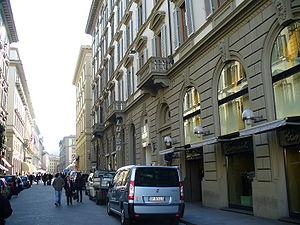
La Via Roma à Florence est située entre la Piazza San Giovanni et la Piazza della Repubblica, et est parallèle à la Via dei Calzaiuoli.